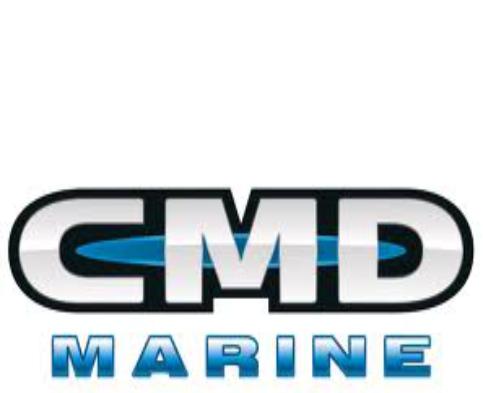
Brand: CMD
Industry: Others